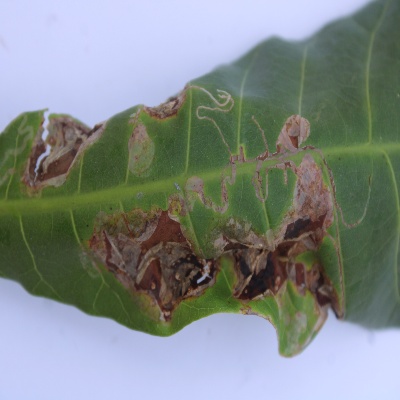
Crop: Cashew
Condition: leaf miner